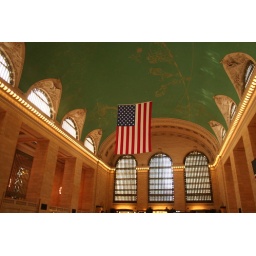
green sky above us